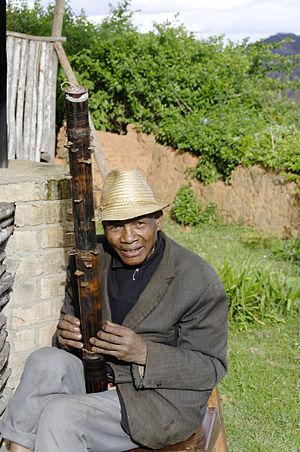
La musique malgache est riche d'influences proches et lointaines dans le temps et l'espace. En effet, elle a su conserver son patrimoine ancien austronésien de l'Asie du Sud-Est, mais aussi de la proche Afrique, tout en amalgamant de nouveaux genres beaucoup plus récents dus aux contacts avec l'Europe et les États-Unis.
L'inventaire de la flore de Madagascar compte de plus de 12 000 espèces de plantes vasculaires et non vasculaires. La fonge est encore mal connue.
Le valiha est une variété de cithare tubulaire en bambou qu'on rencontre dans tout Madagascar. Ses origines sont indéniablement indonésiennes et on en trouve des variantes, parfois plus primitives, parfois plus évoluées, chez la plupart des peuples malais montagnards, y compris ceux des Philippines. Il est également présent chez les peuples de même origine de la péninsule indochinoise.